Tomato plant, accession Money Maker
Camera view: tilt-top (135 deg); turntable rotation: 90 degrees
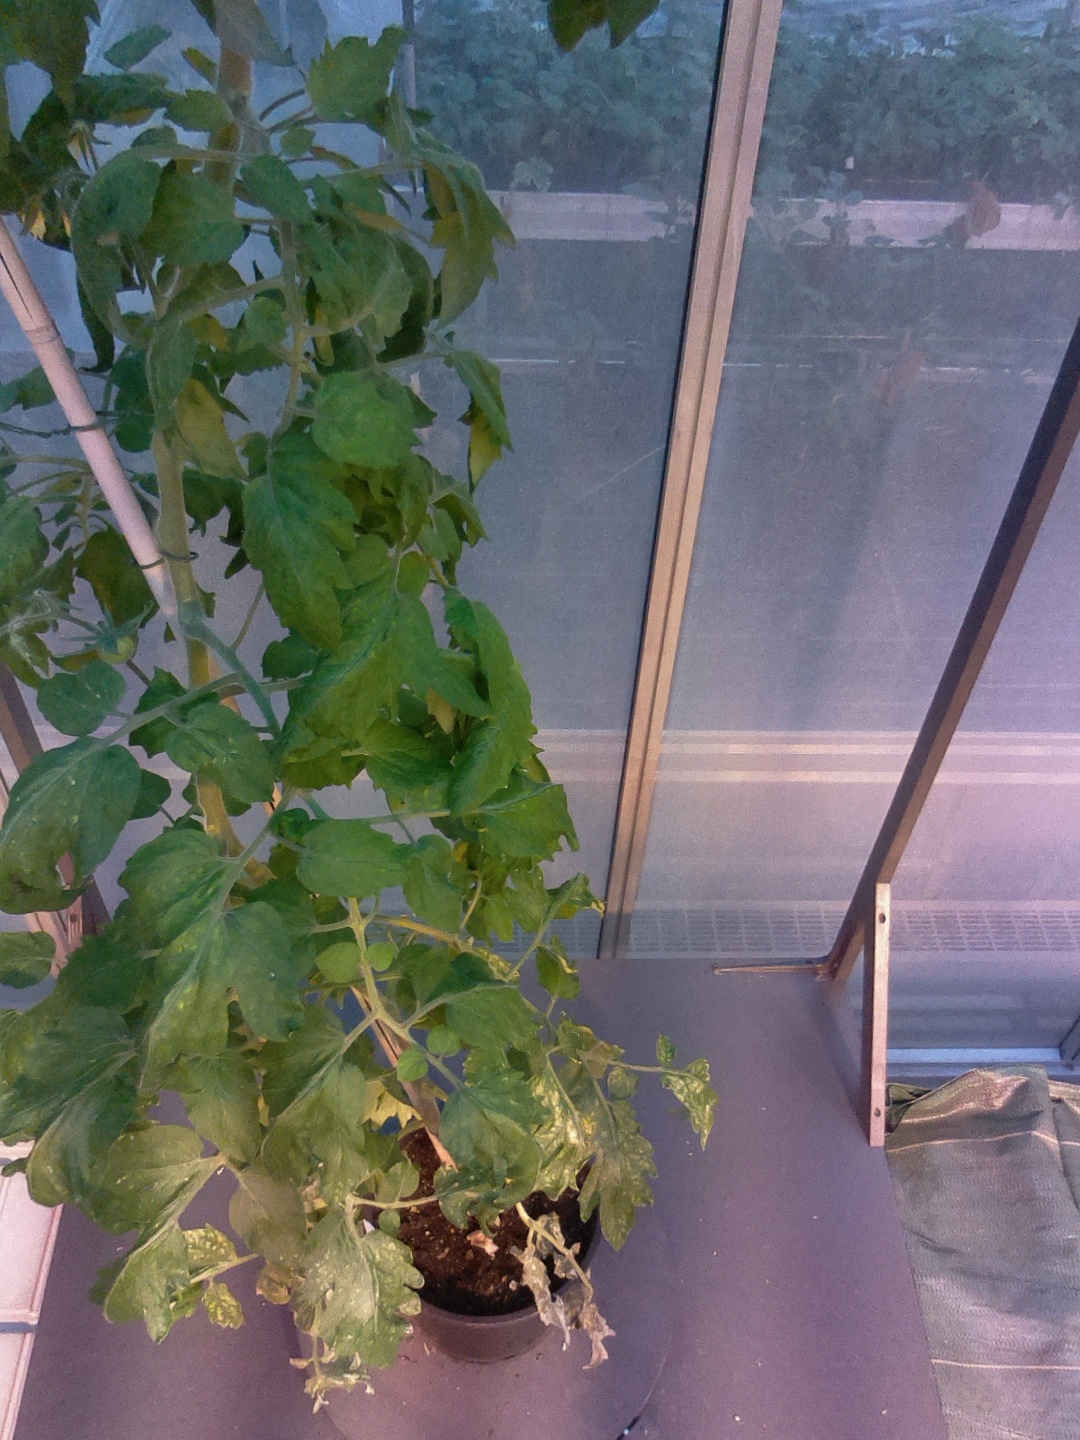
BBCH growth stage 71: 10%-20% of final fruit size